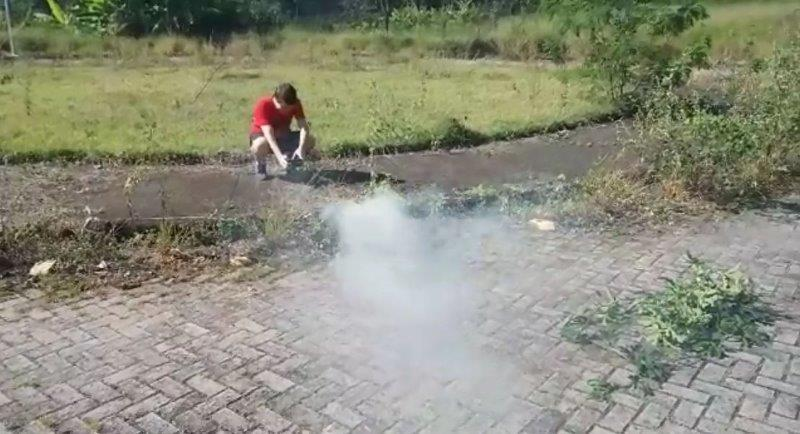
Fire: no
Smoke: yes